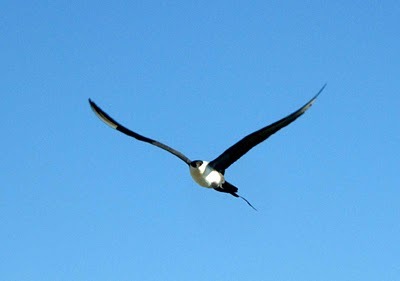
this large bird has black wings, a white breast and belly, light gray beak, feet, and tarus, and a broad wingspan.
the bird has long and wide wingspan consisting of black coverts and also shows a white body and abdomen.
a bird with a large wingspan, black wings, head and tail, with a white breast.
the large bird has long black wings, a small head, and a white body.
this large bird has a white belly and bresat with a black crown and wing.
this bird has a small body compared to the large wing span.
a large bird, with a white belly, black wings, tail and cape.
this bird is black and white in color, with a black beak.
this bird has long black wings and a bright white underbelly.
this bird in flight has a black head and tail end with wings that are black as well, white body.
Species: Long Tailed Jaeger